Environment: real
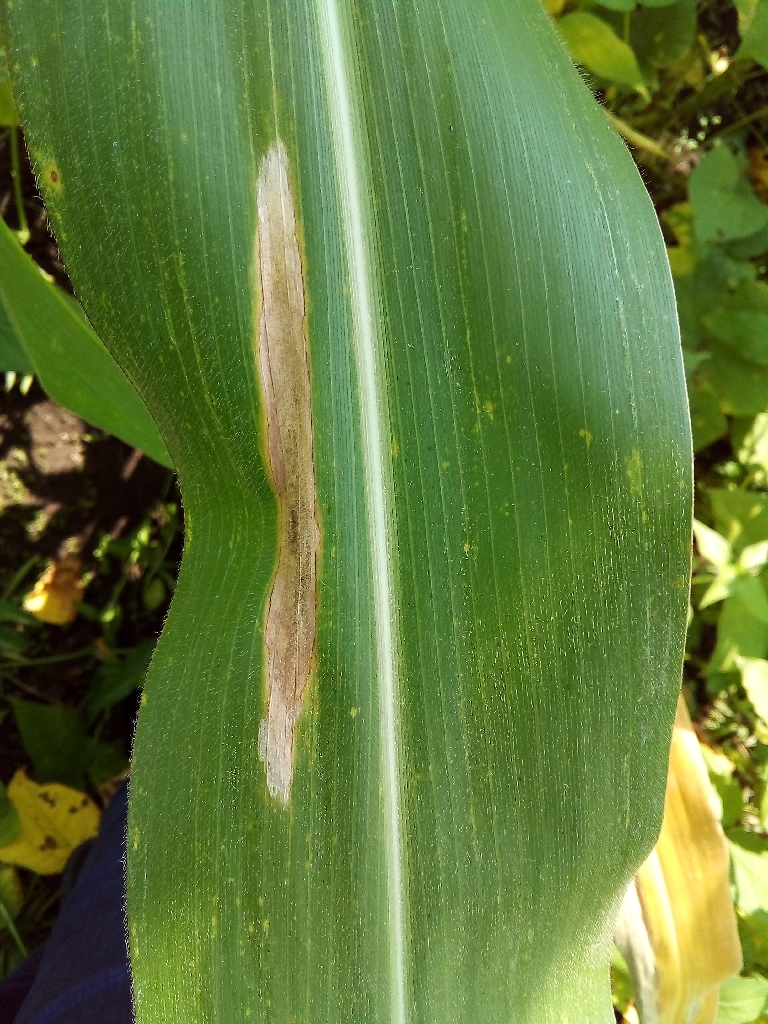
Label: northern_corn_leaf_blight